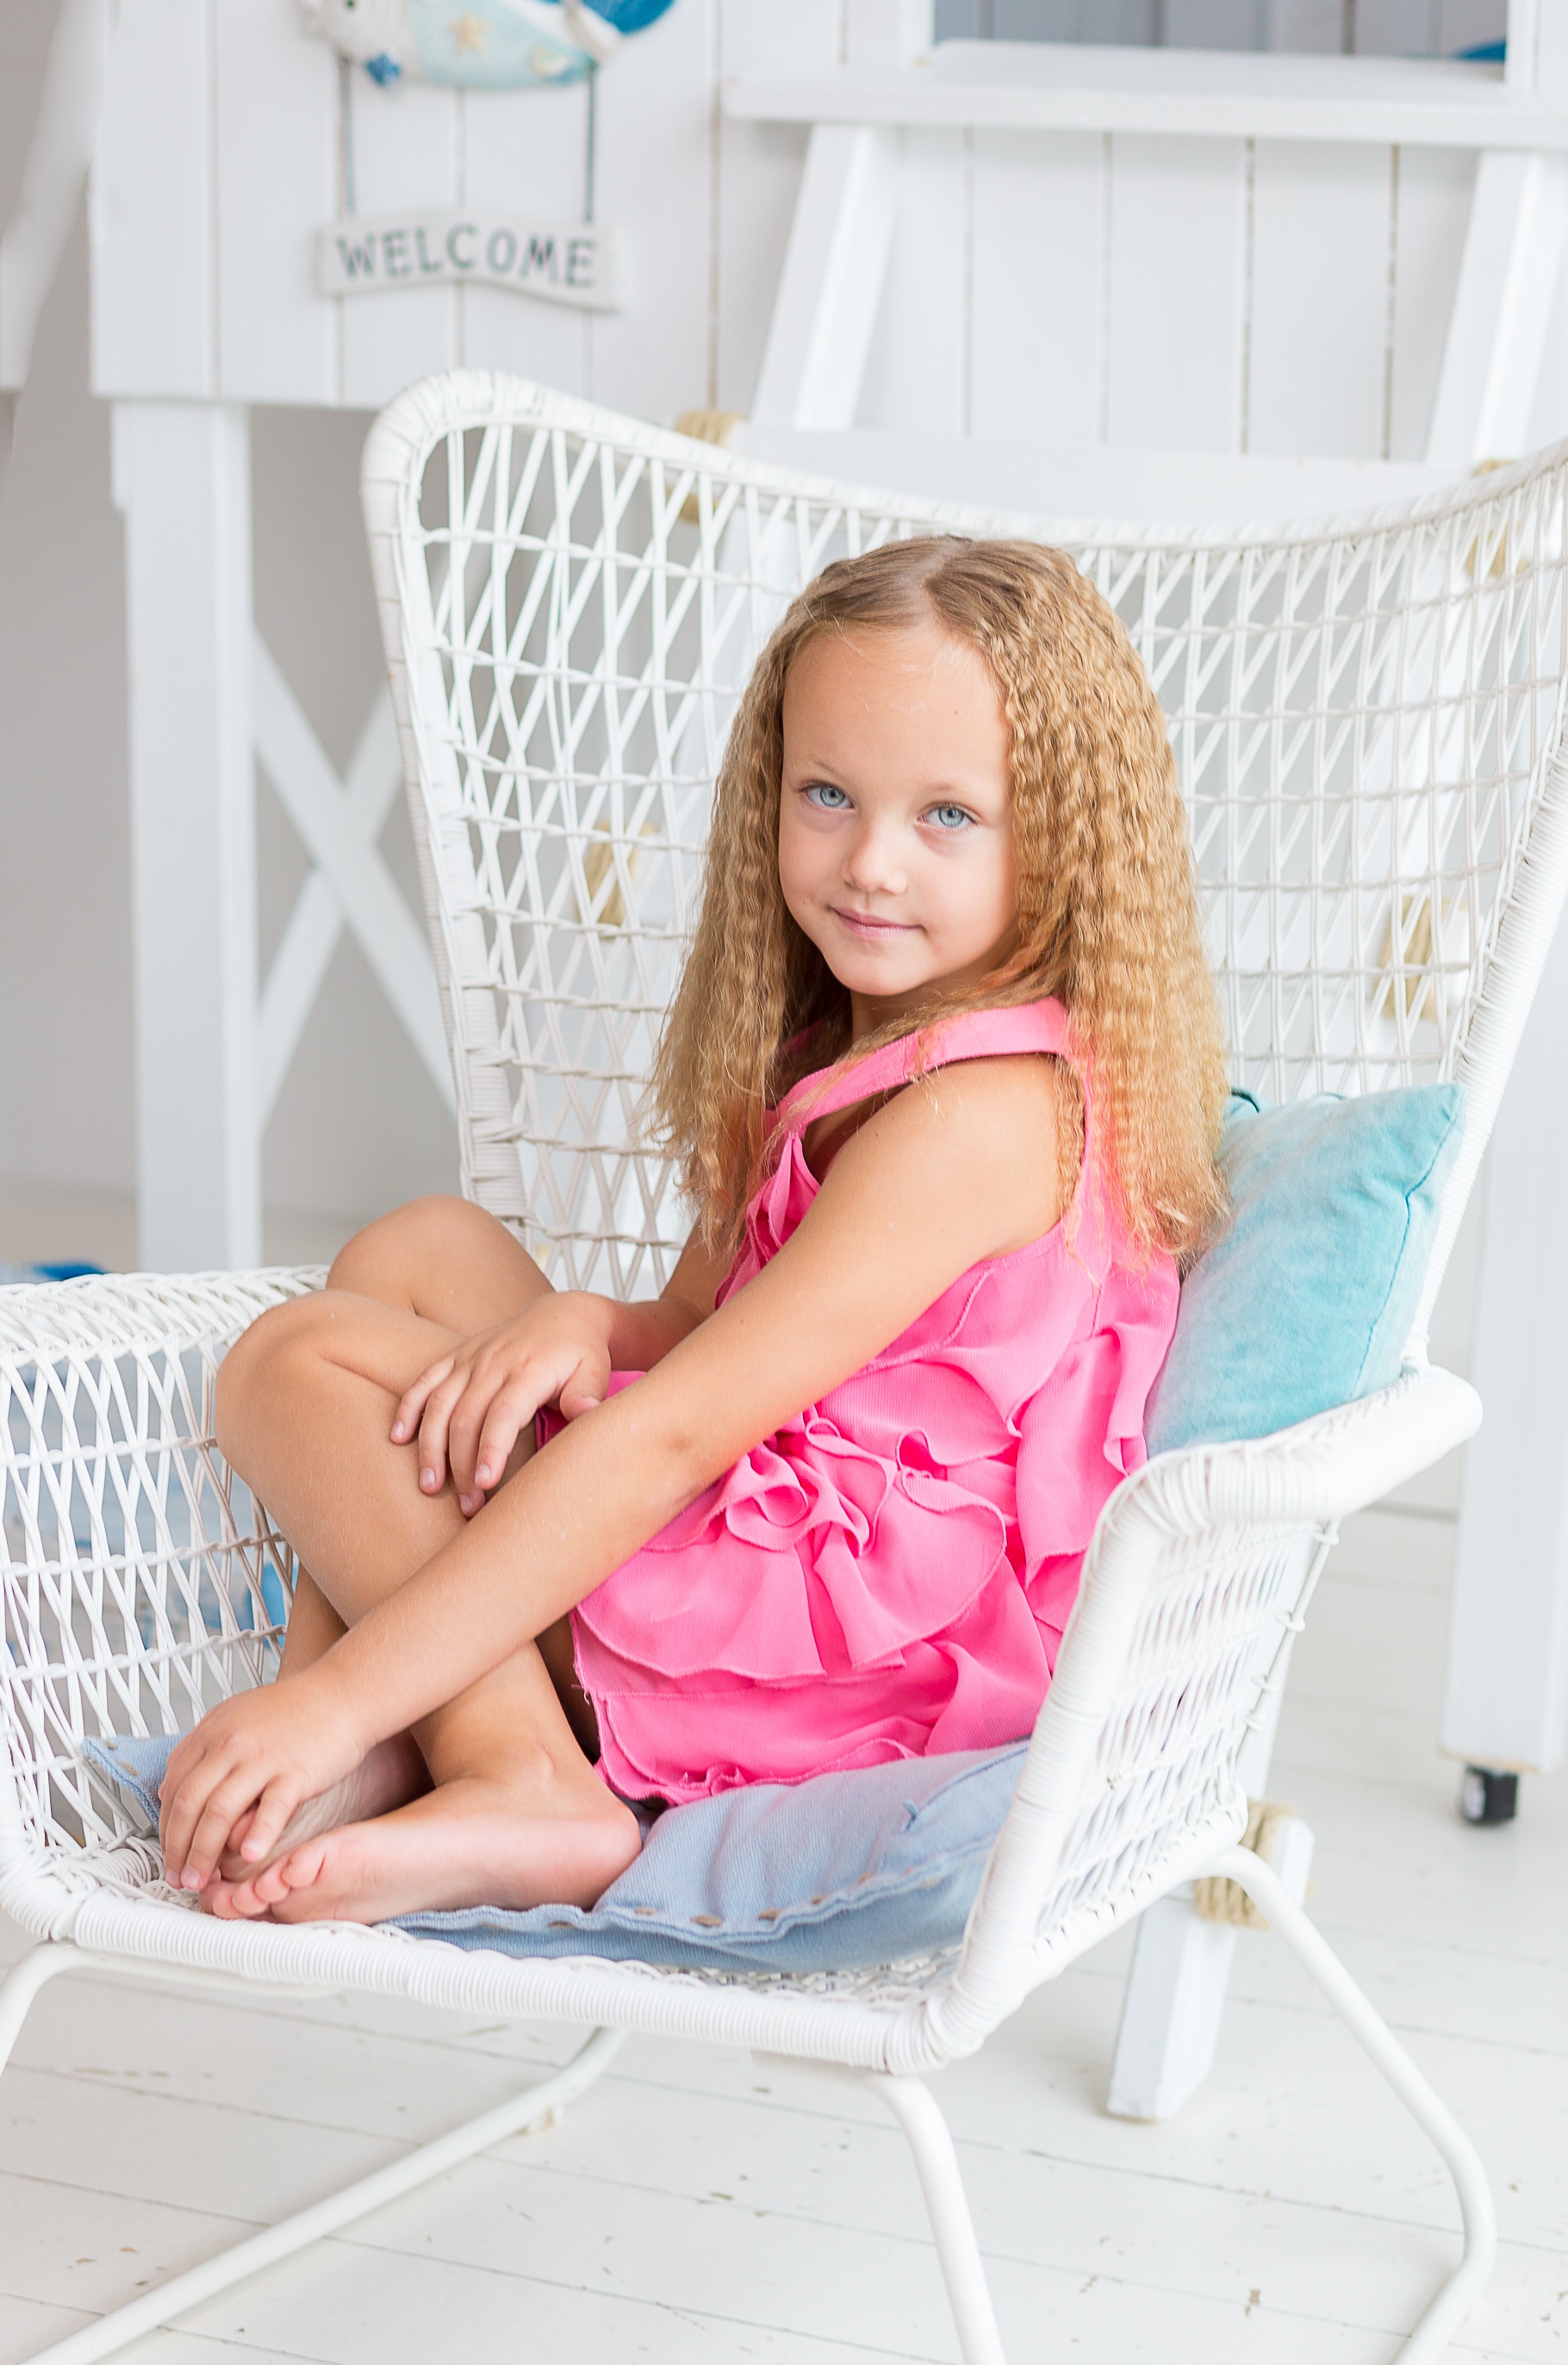
person, light, people, girl, woman, hair, white, interior, kid, home, cute, looking, female, leg, portrait, model, young, sitting, indoor, child, human, fashion, clothing, room, garden, pink, lifestyle, childhood, hairstyle, smiling, long hair, education, human body, product, caucasian, cheerful, living, eyes, indoors, dress, happy, happiness, little, look, beauty, beautiful, style, blond, pretty, adorable, casual, attractive, blue eyes, photo shoot, photo shooting, human positions